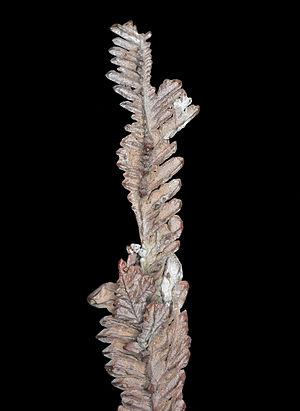
cristaux de cuivre natif
Le cuivre natif est un minéral métallique, un corps simple de formule chimique Cu de la catégorie élément natif et une espèce cristalline naturelle correspondant à l'élément cuivre, de symbole Cu.